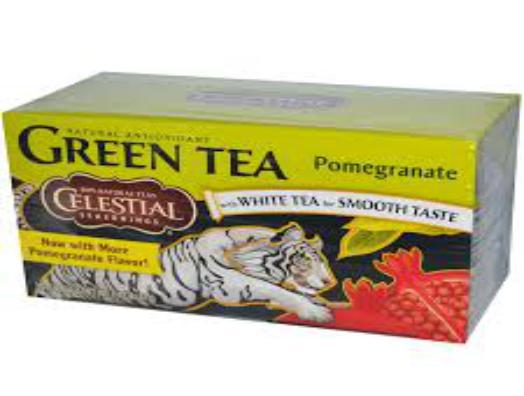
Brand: Celestial Seasonings
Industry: Food